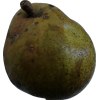
Label: pear